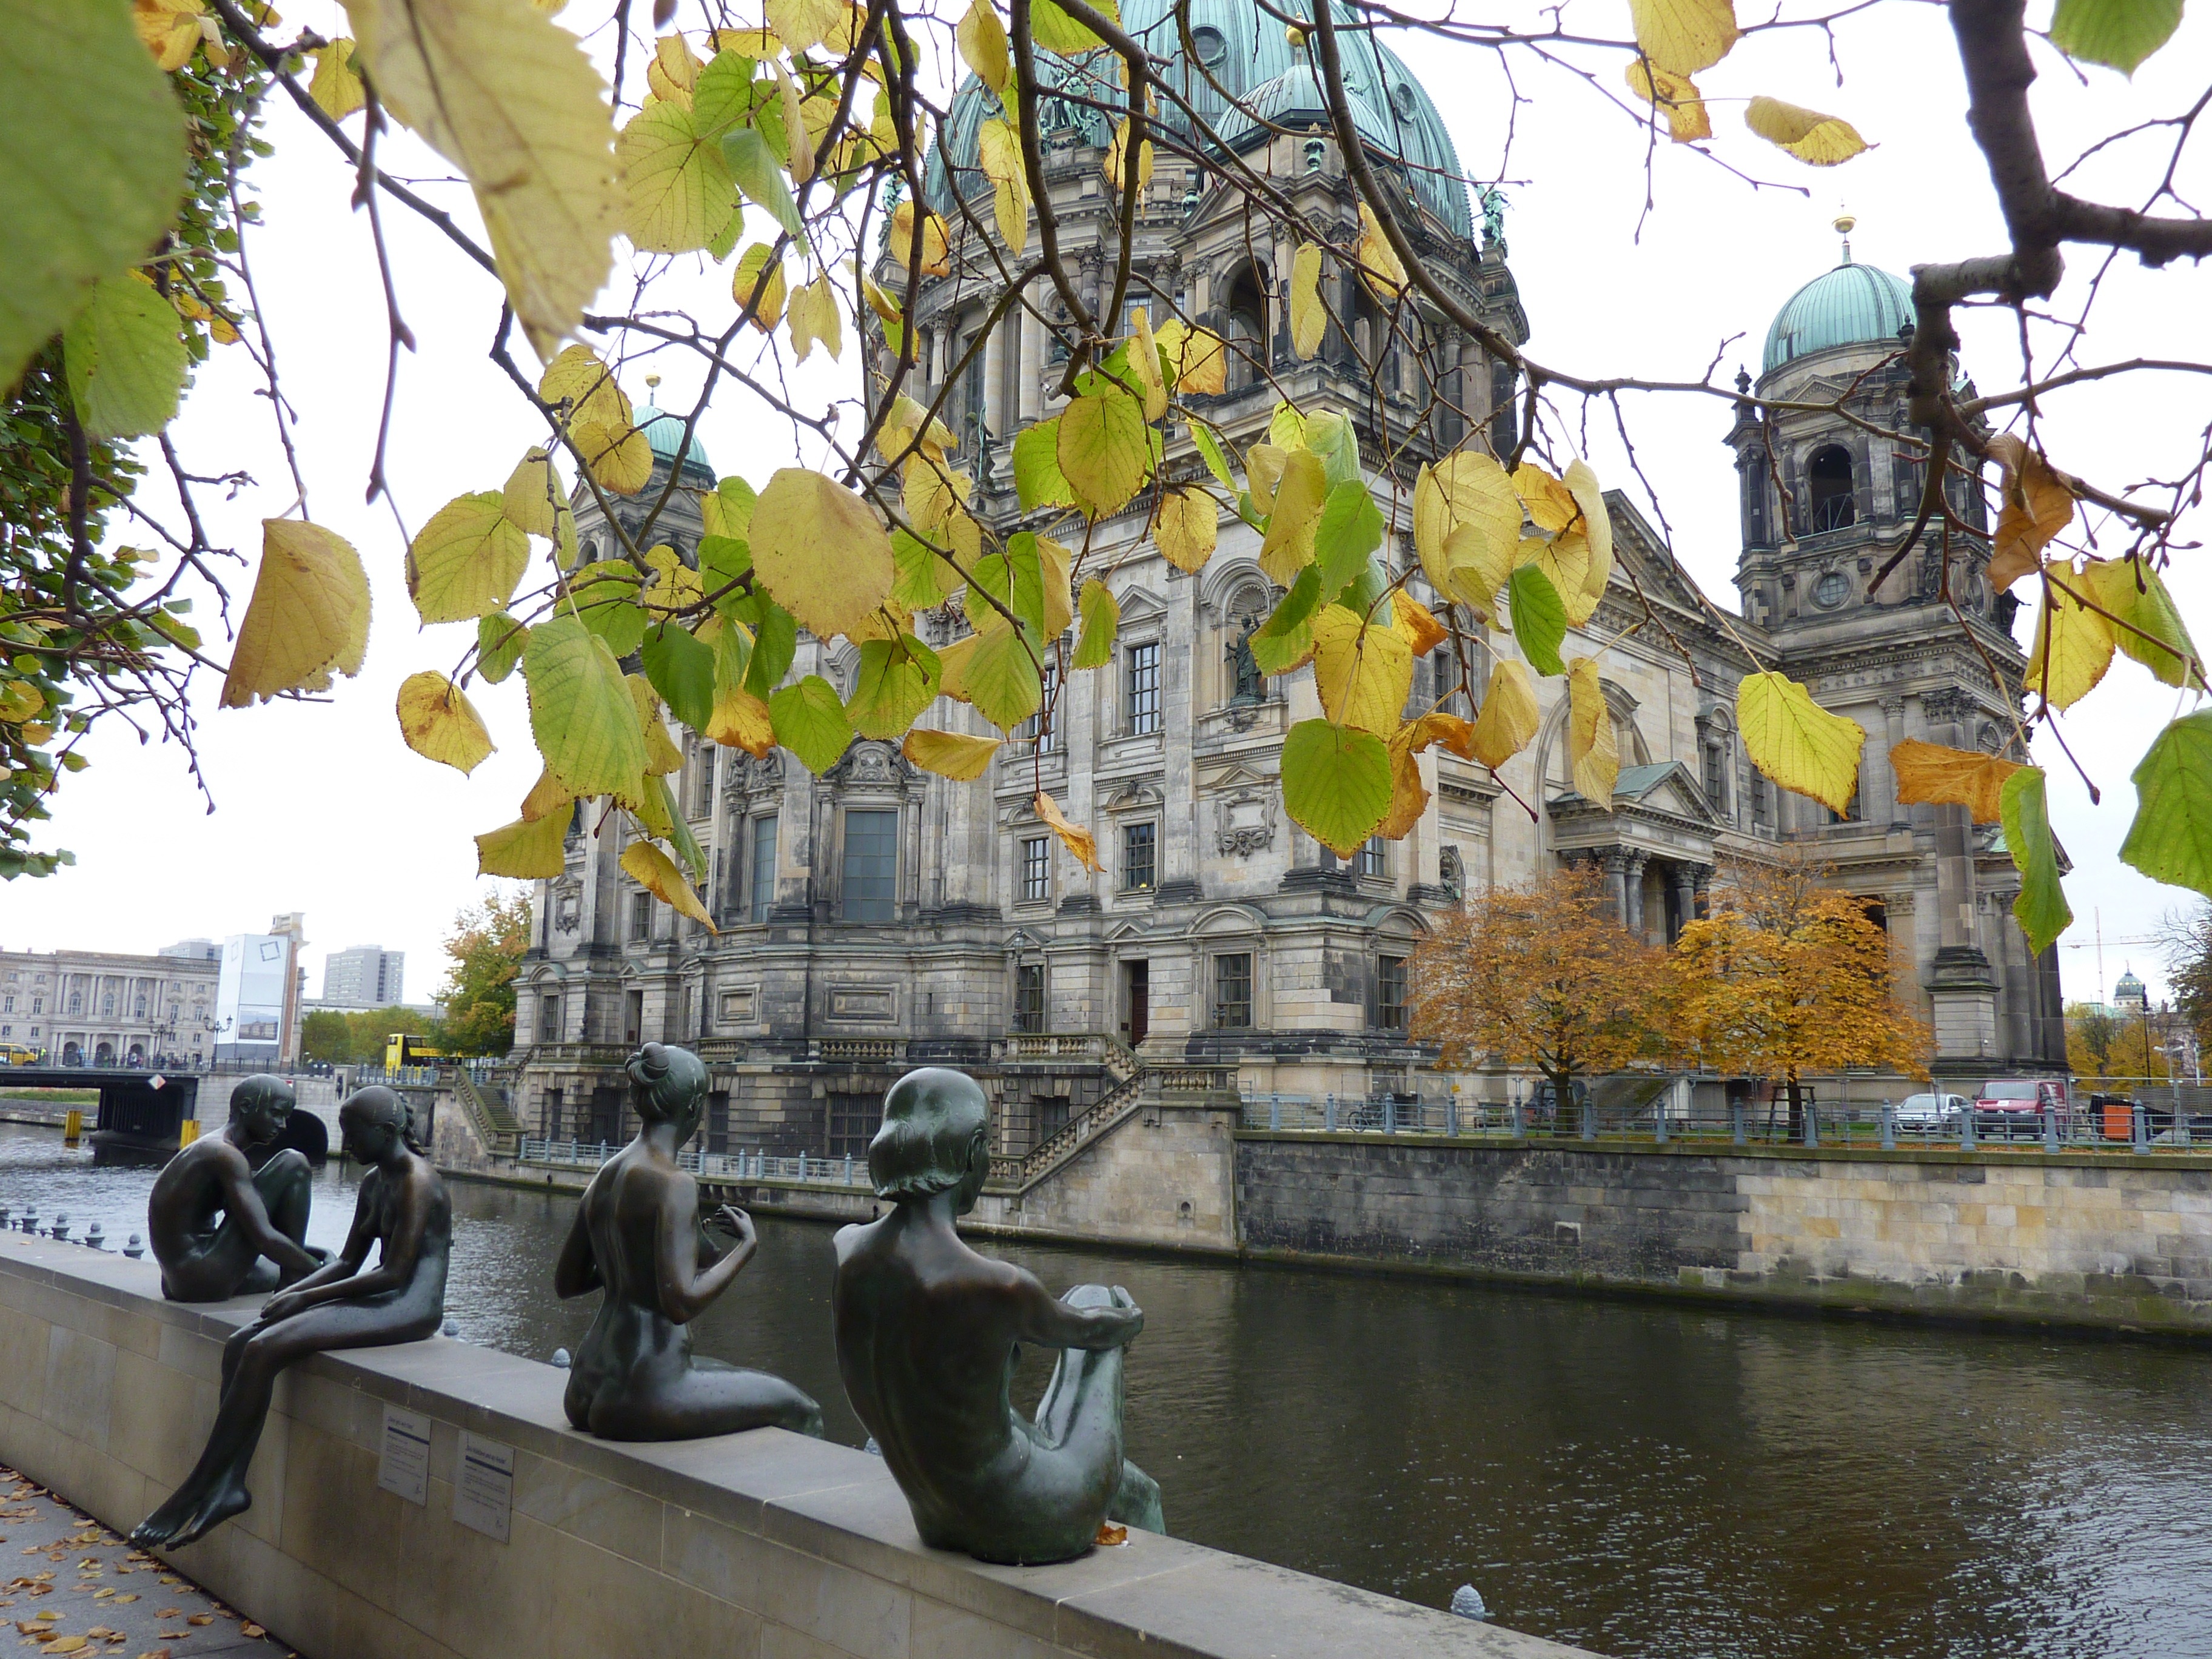
tree, woman, flower, town, city, canal, statue, museum, waterway, bronze, riverside, urban area, hotels in berlin